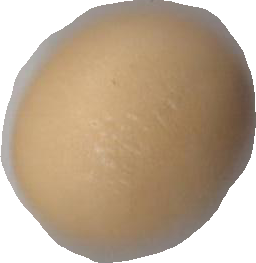
Variety: Dega